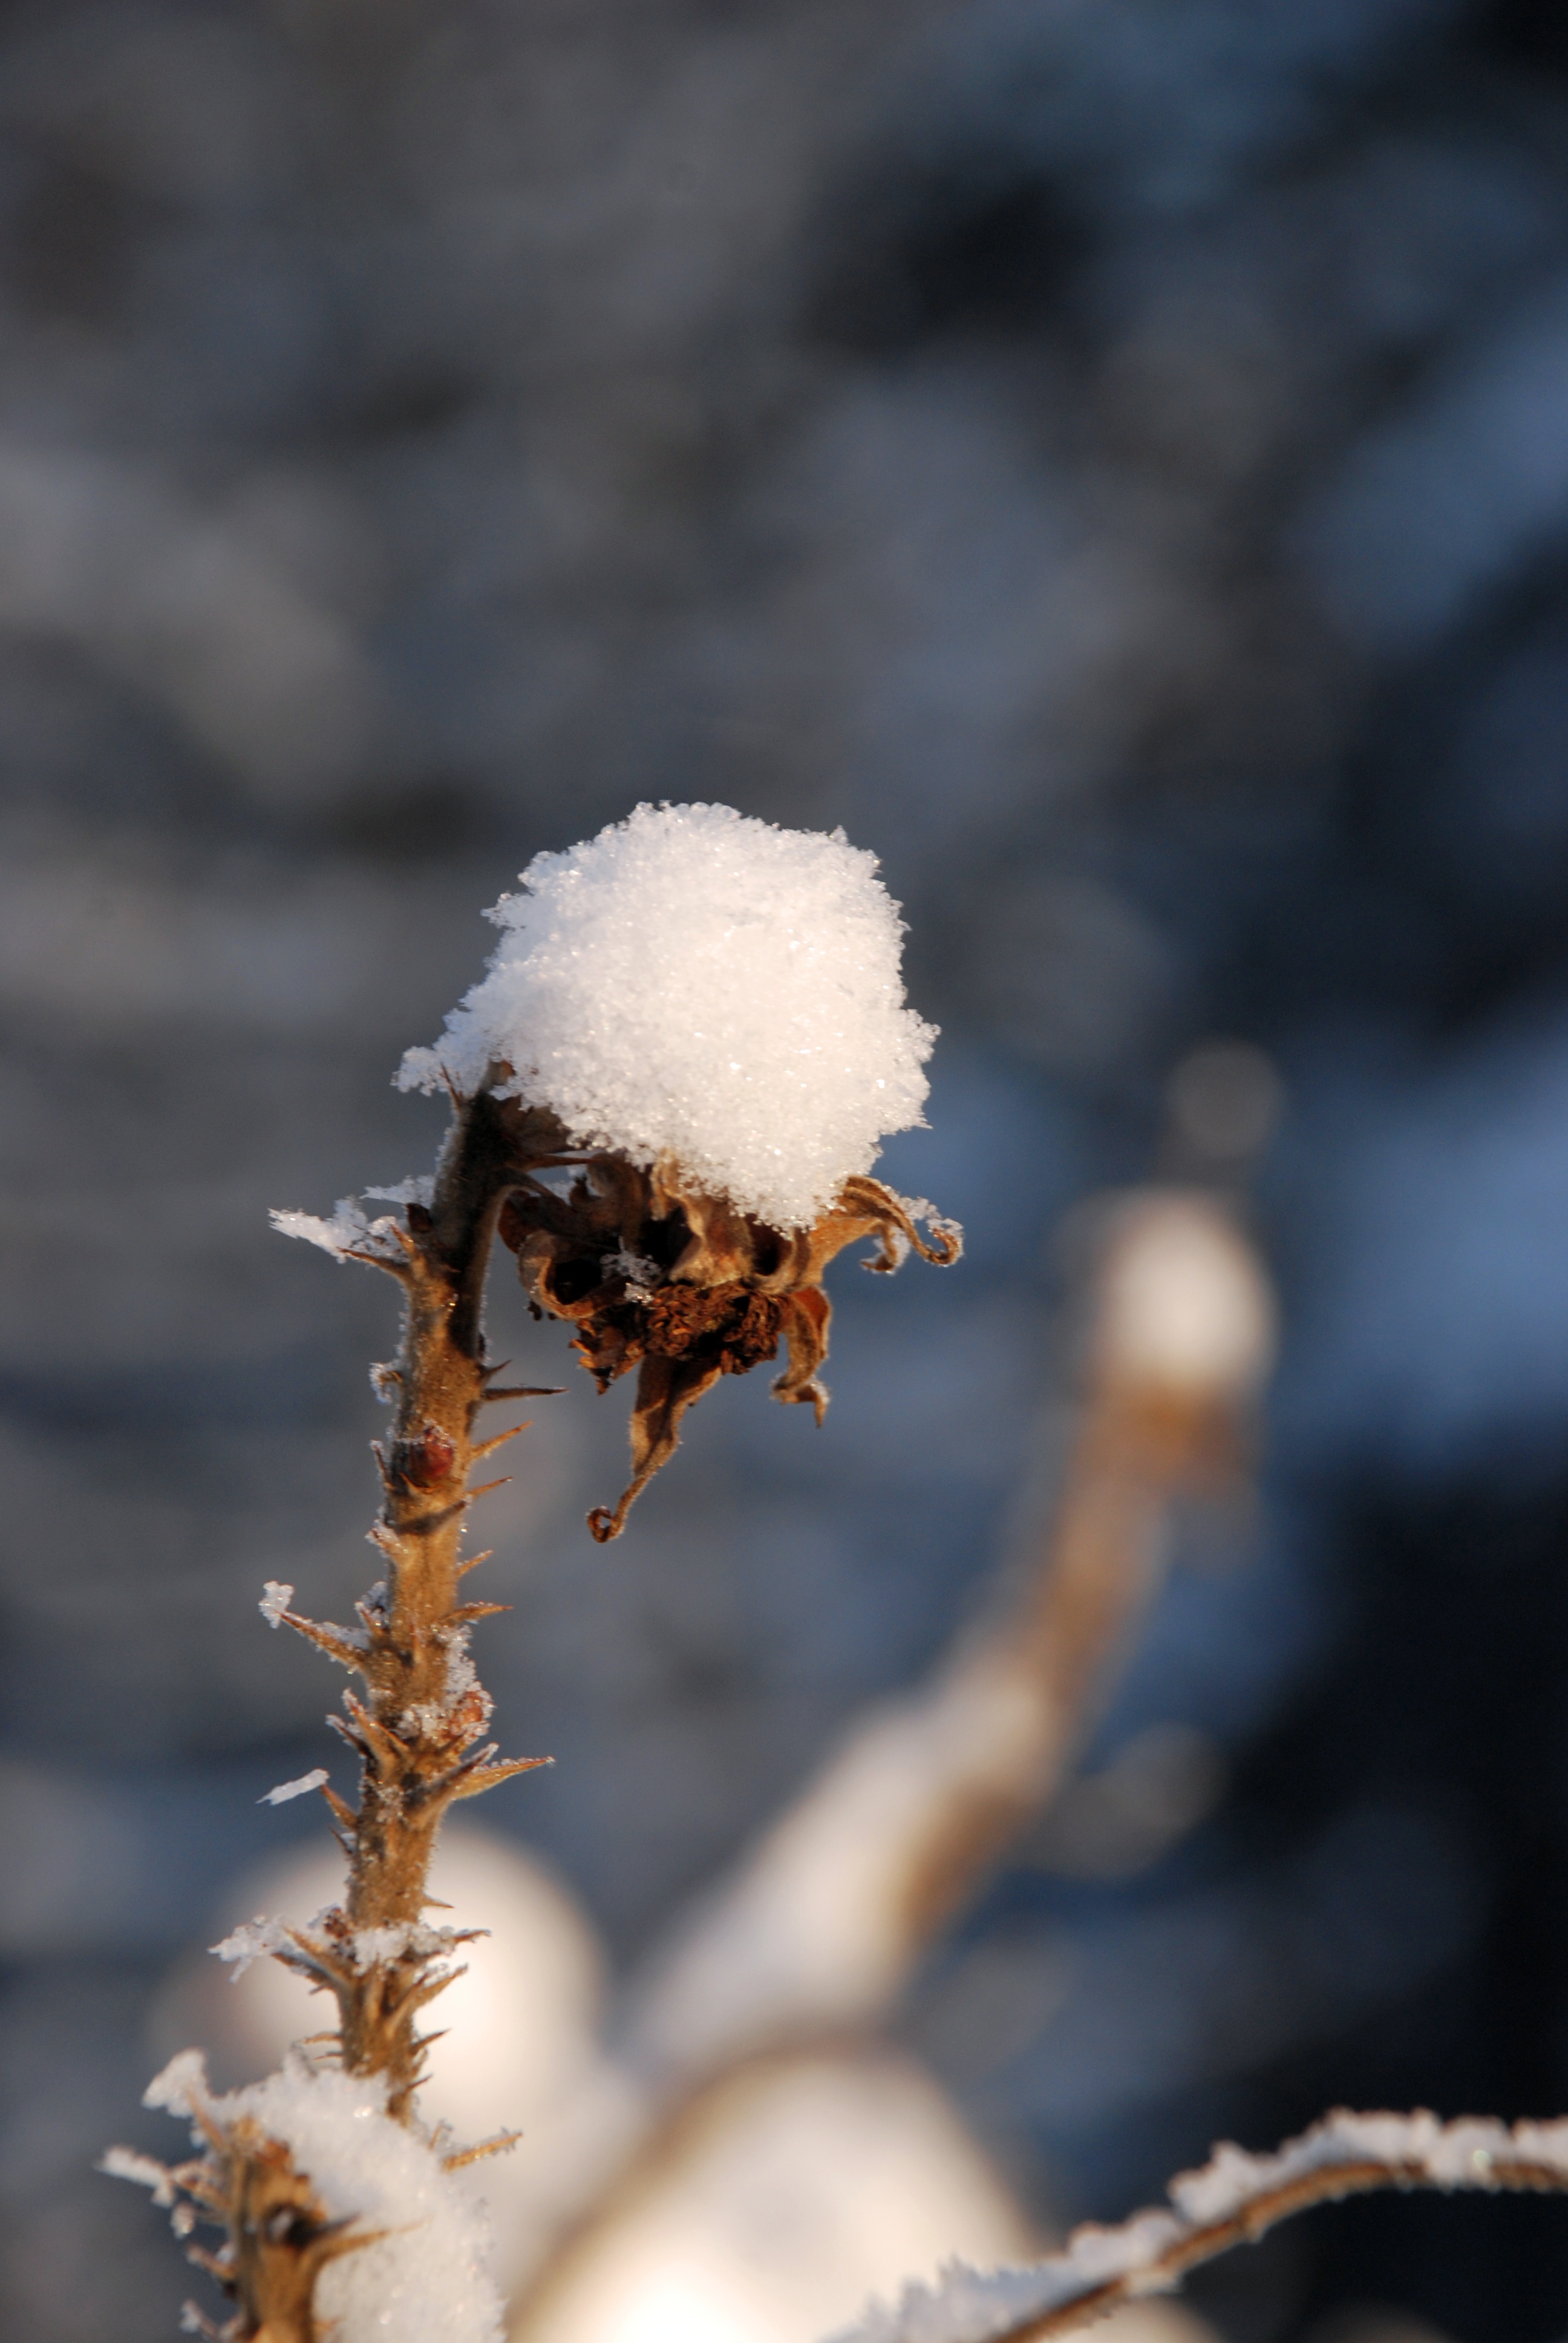
tree, nature, branch, snow, winter, plant, photography, leaf, flower, frost, ice, spring, autumn, weather, nikon, flora, season, fauna, twig, close up, cool image, moscow, nikkor, russia, d80, moskau, 18135mmf3556g, 18135mm, nikond80, zelenograd, moscou, freezing, macro photography